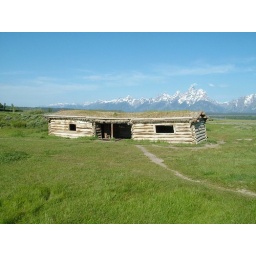
Cunningham Cabin under the blue sky